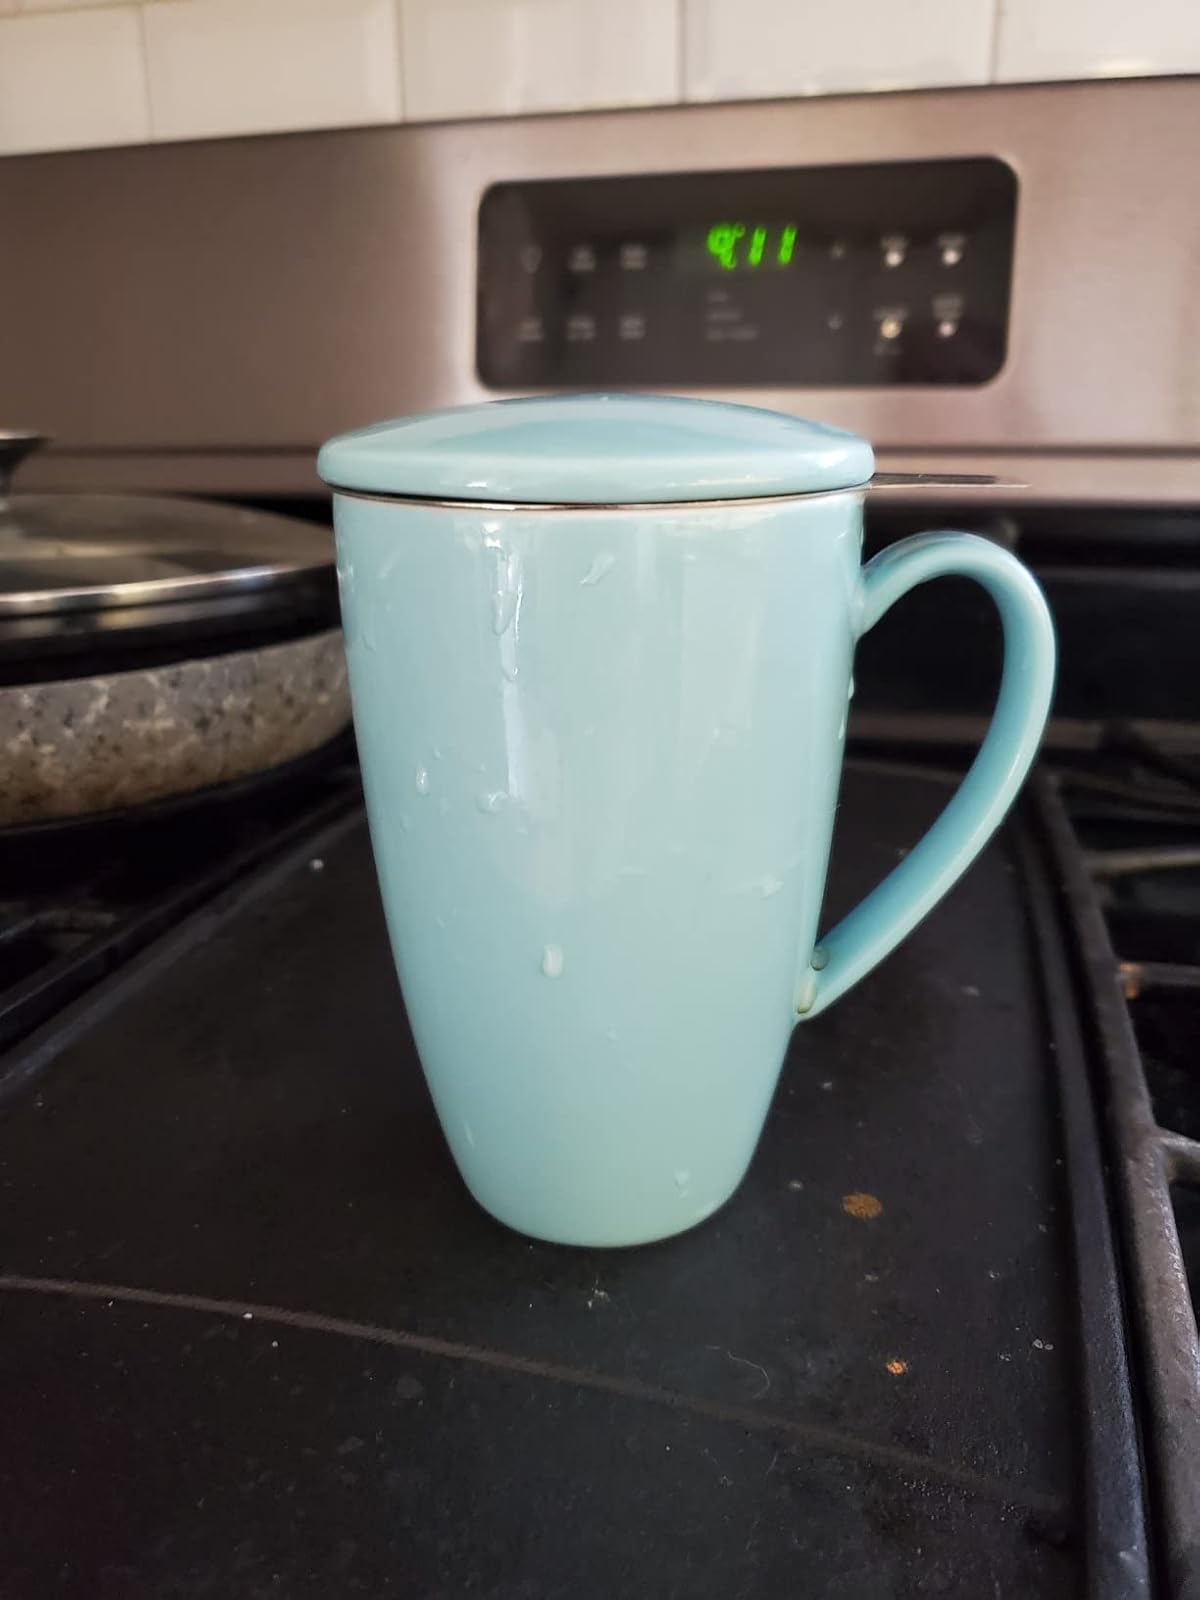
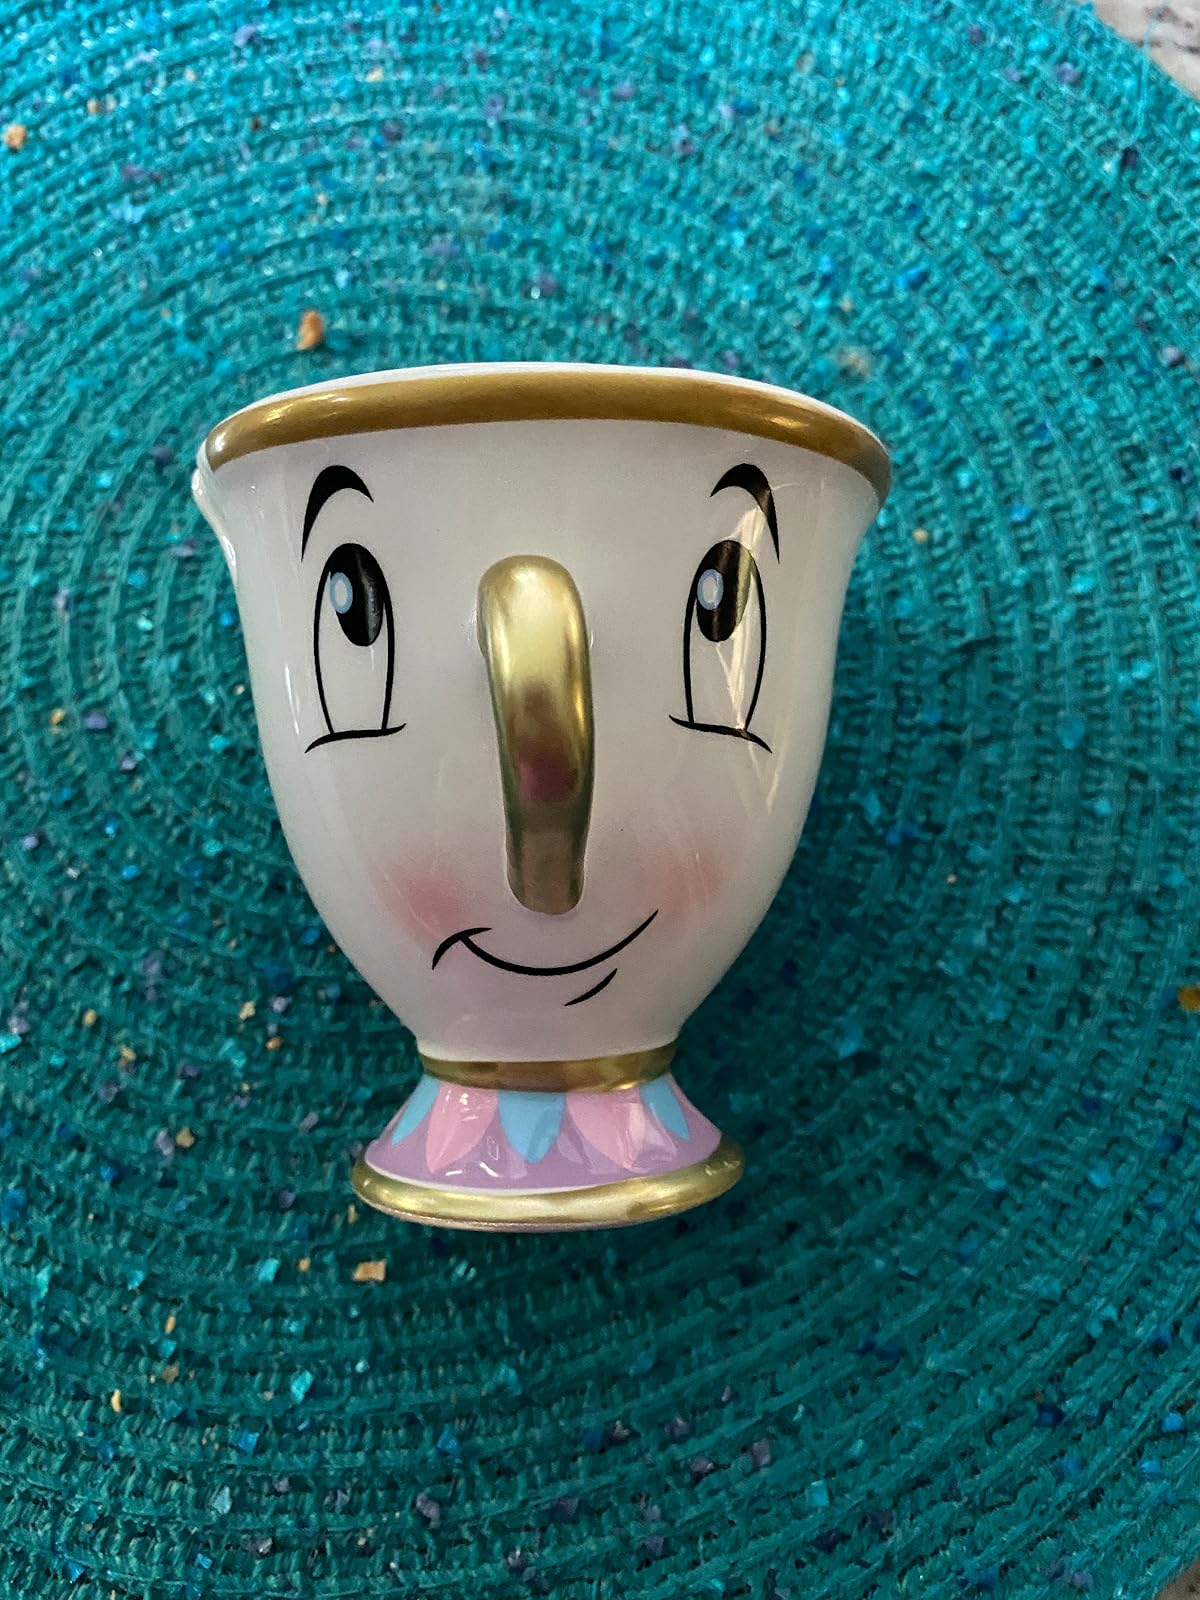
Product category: items_mug
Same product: no